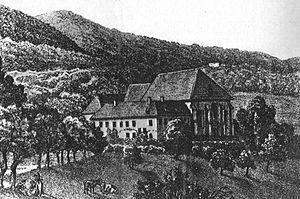
Thierenbach